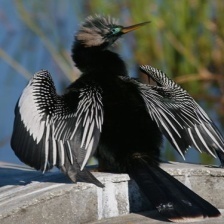
Species: ANHINGA
Scientific name: ANHINGA ANHINGA